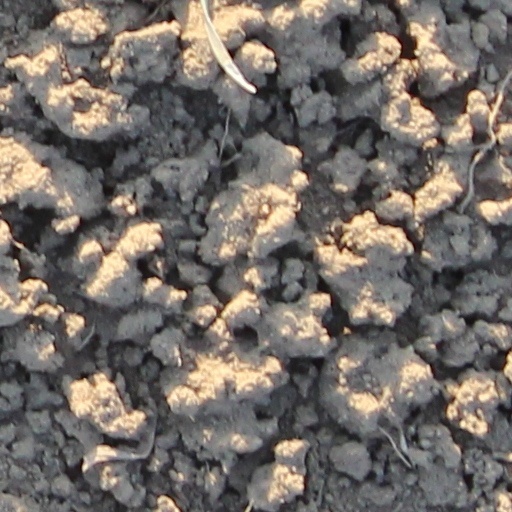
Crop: wheat